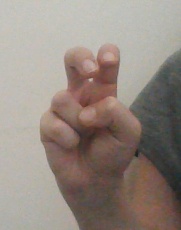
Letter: toot